Eden Eternal

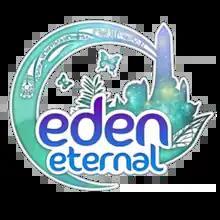
The logo for Eden Eternal

Eden Eternal, also known as Finding Neverland Online (or in Hong Kong), or —The Refined FNO in Japan, was a free to play anime styled massively multiplayer online role-playing game developed by X-Legend and published internationally in Western European languages by Aeria Games. The Open Beta was released on 15 June 2011.